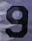
Number: 9